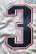
Number: 3